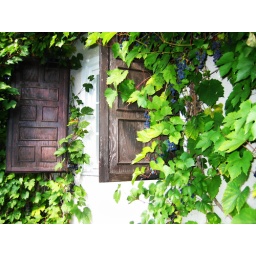
A window of my cousin's vacation home on a lake in northern Poland.